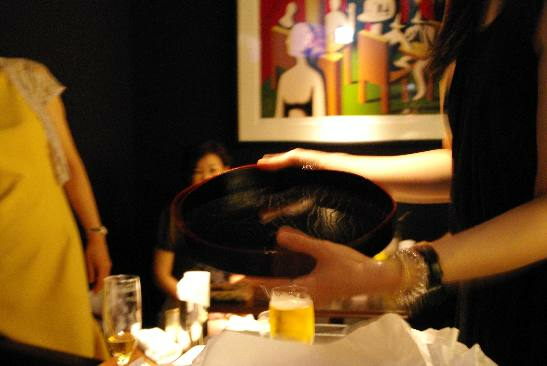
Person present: Yes